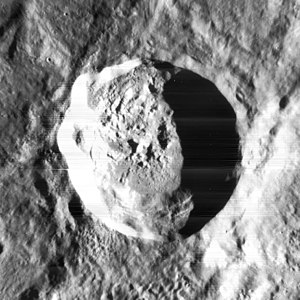
Glushko (månekrater)
Glushko er et ungt nedslagskrater på Månen. Det befinder sig på Månens forside og er opkaldt efter den sovjettiske Raketkonstruktør Valentin P. Glusjko.